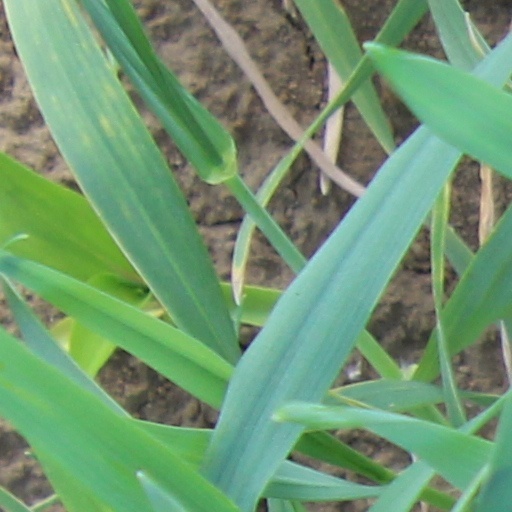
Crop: wheat